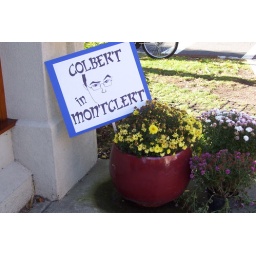
After the store opened, another sign was displayed in a flower pot just outside the front door.